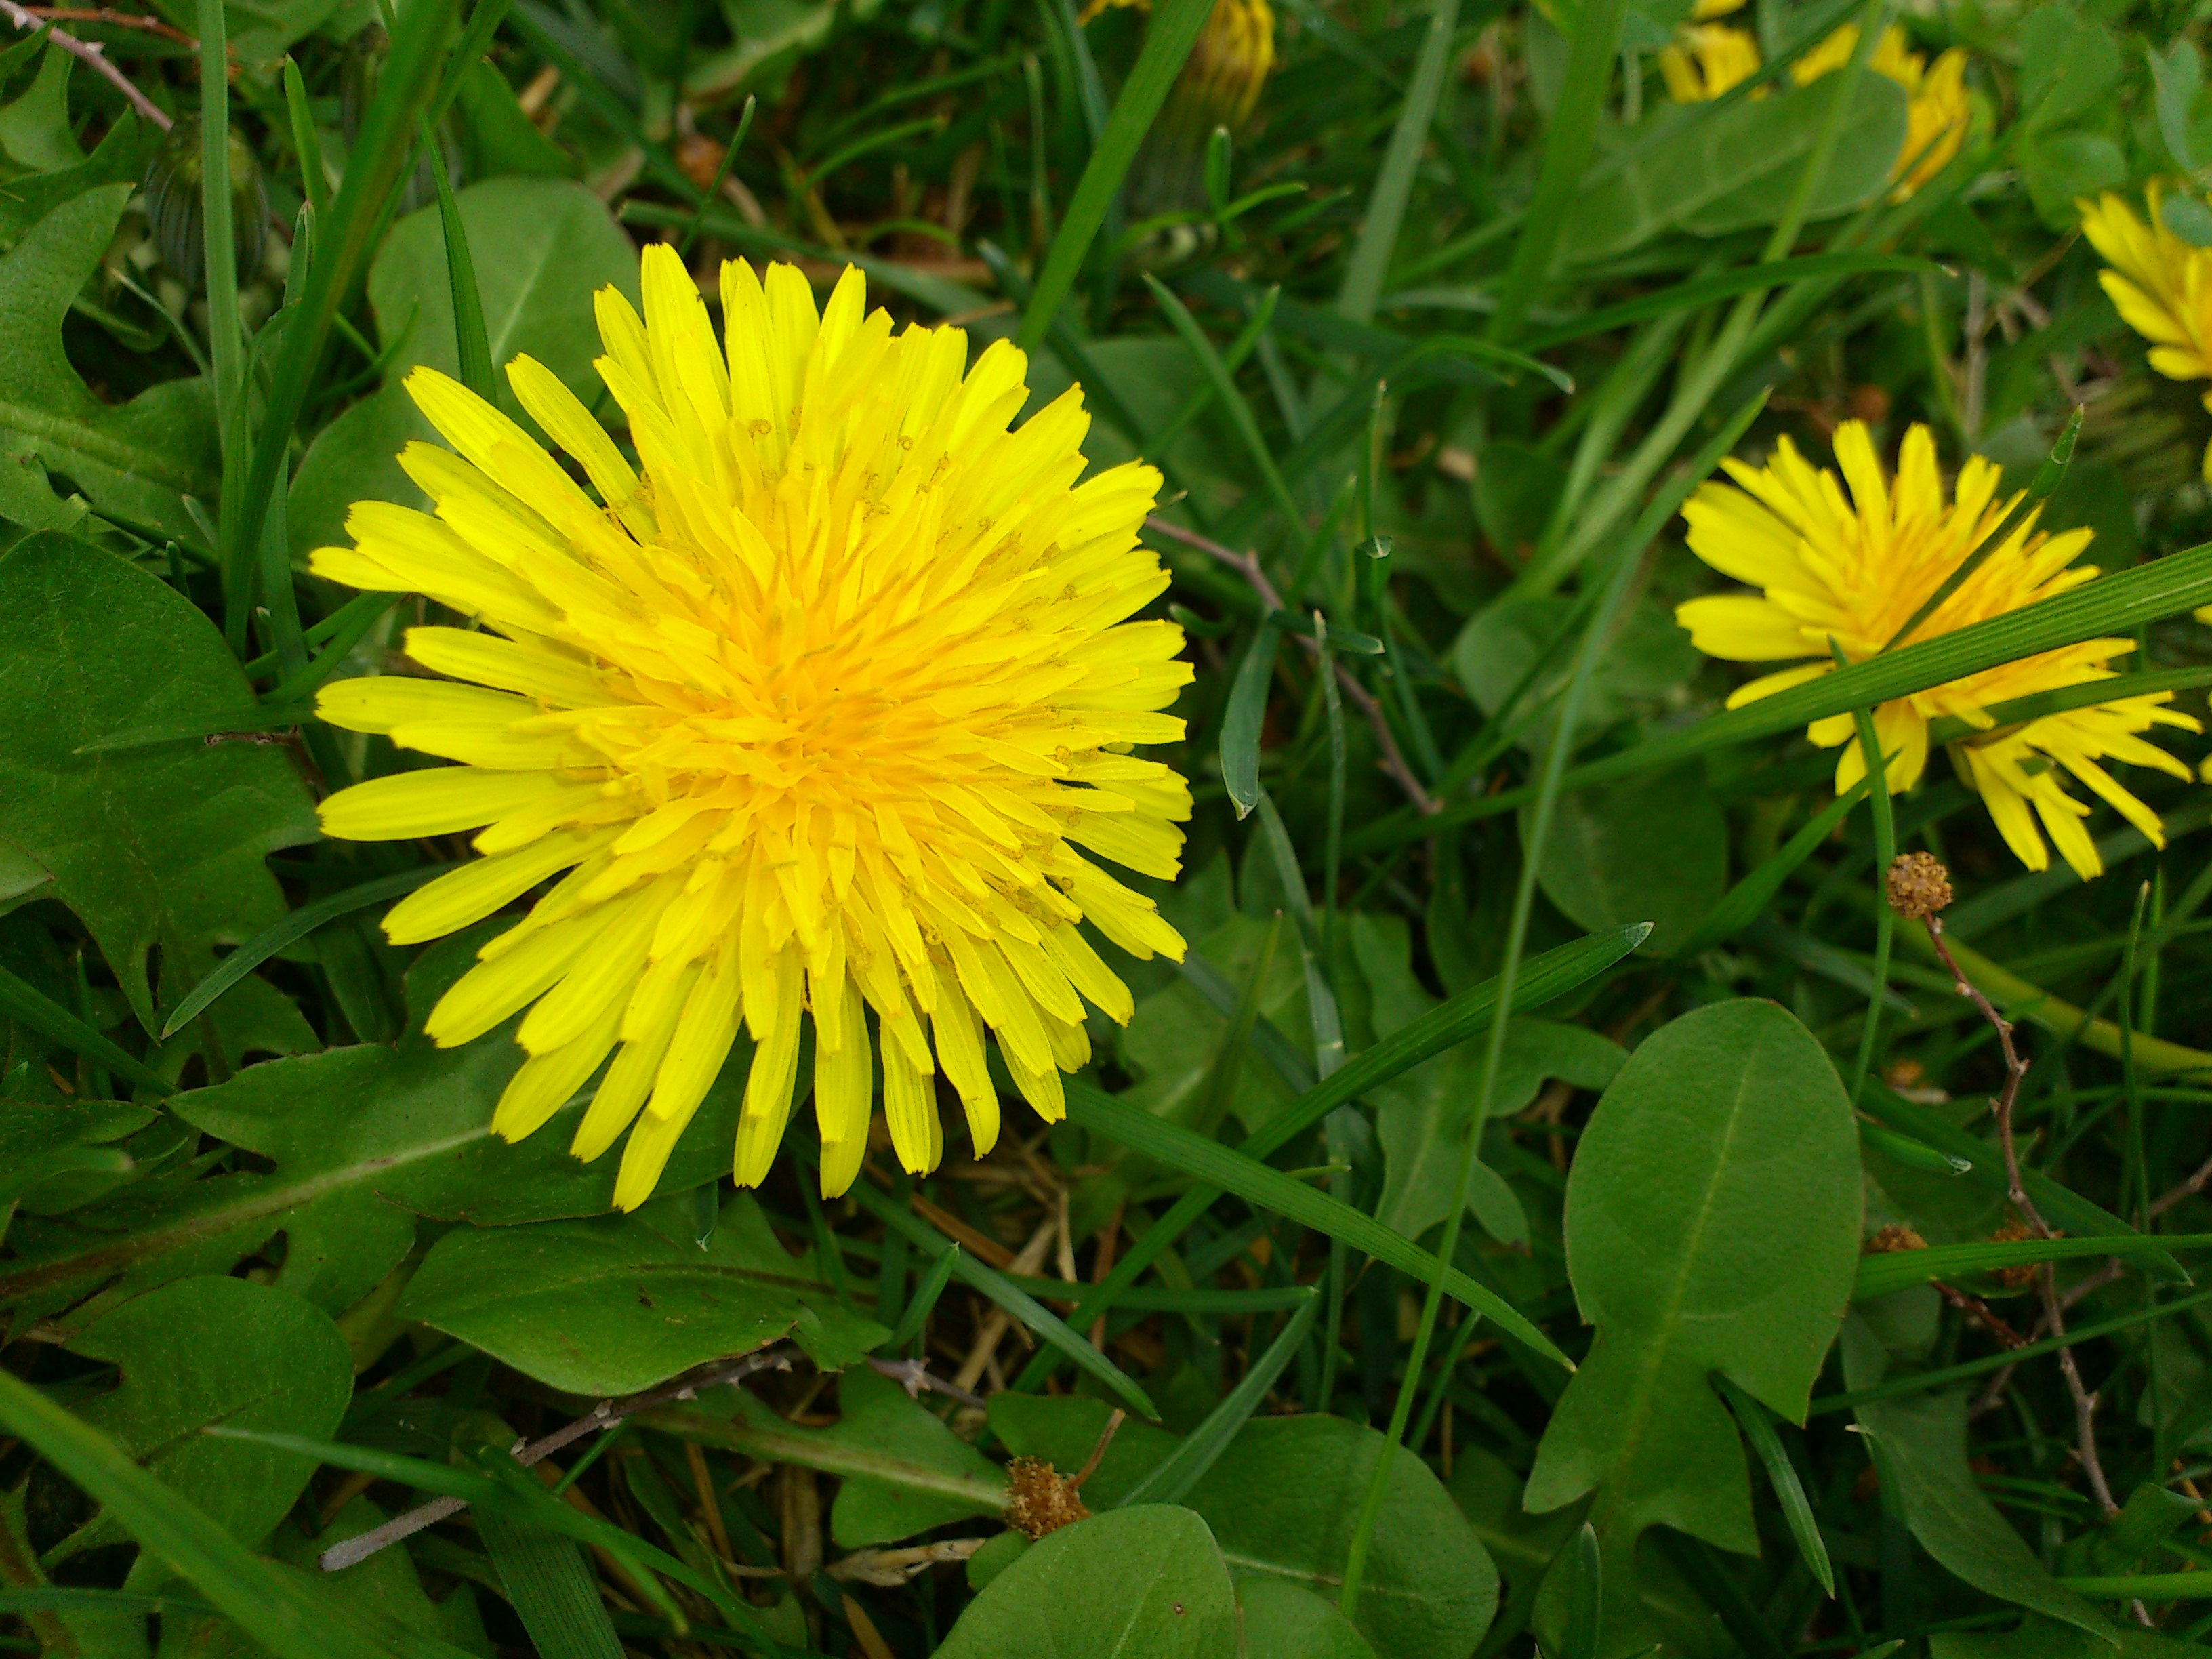
plant, meadow, dandelion, flower, petal, daisy, spring, herb, botany, yellow, flora, wildflower, flowers, flowering plant, daisy family, annual plant, land plant